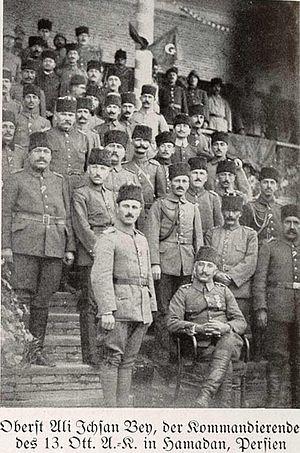
Ali İhsan Sâbis, également connu sous le nom d'Ali İhsan Pacha, était le commandant de la sixième armée de l'Empire ottoman. Après la première guerre mondiale, il a été exilé à Malte par les forces d'occupation britanniques. Après son retour en Turquie, il a été nommé commandant de la Première armée de Turquie. Mais peu de temps avant la bataille de Dumlupınar, il se retira.